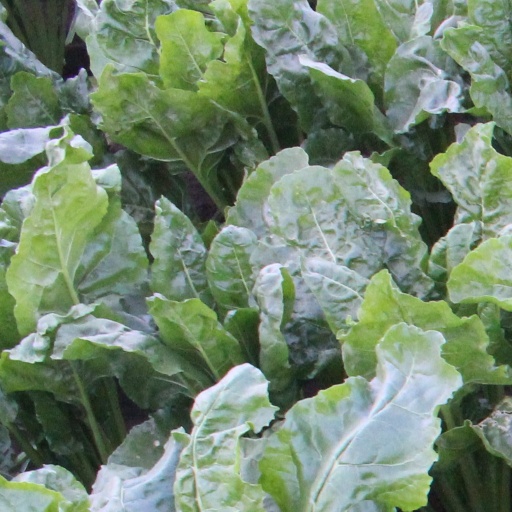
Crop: sugar beet